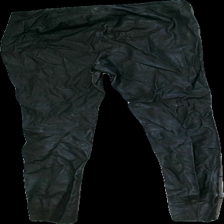
View: back
Type: Trousers
Category: Ladies
Brand: Selected Homme/Femme
Colors: Black
Material: 100% leather
Cut: Regular
Size: 38
Holes: Minor
Damage: damaged material
Price range: <50
Recommended usage: Export